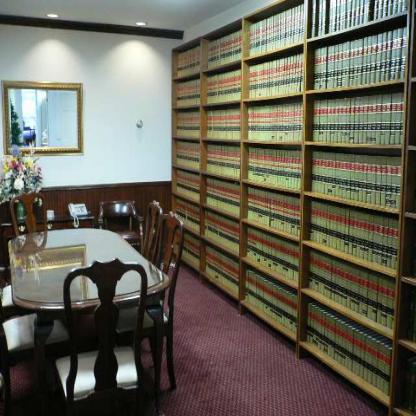
Scene: Indoor